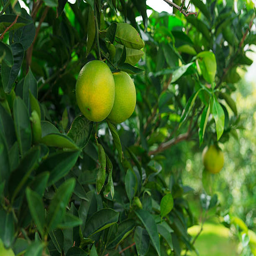
raw oranges on the tree